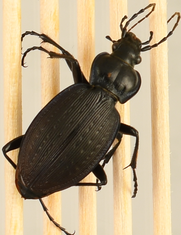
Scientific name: Carabus goryi
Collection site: Harvard Forest & Quabbin Watershed NEON (HARV), plot HARV_001